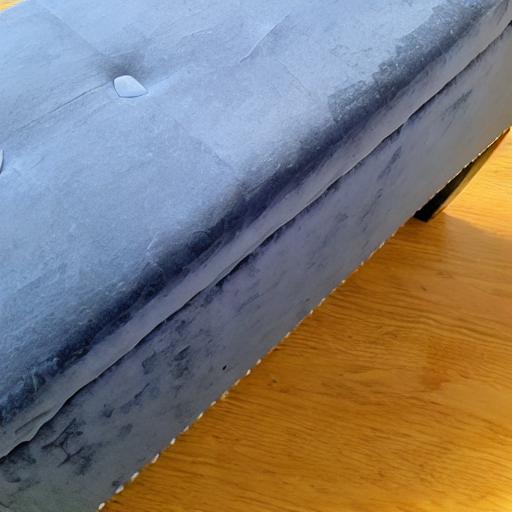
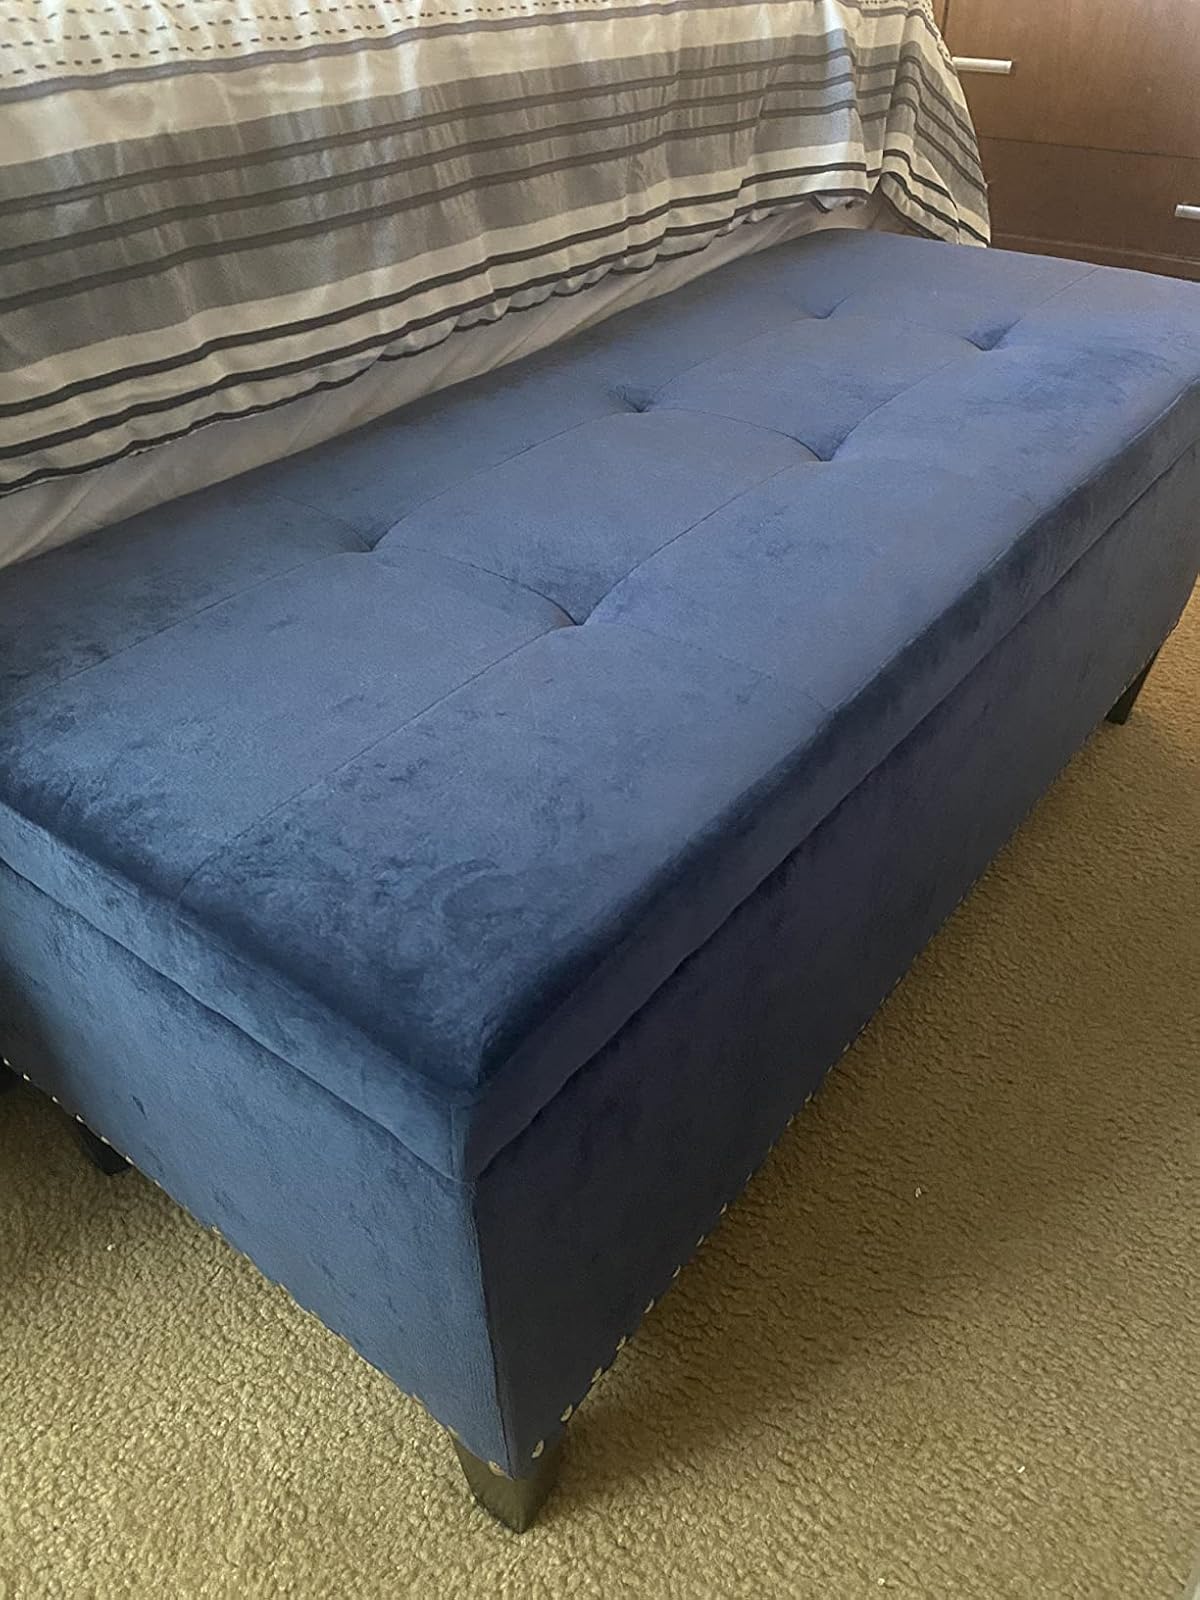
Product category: stool
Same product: no